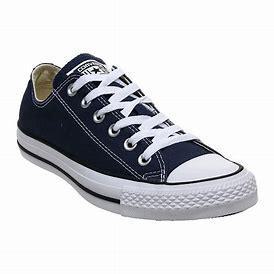
Brand: Converse
Model: Chuck Taylor All Star Canvas